Mila J

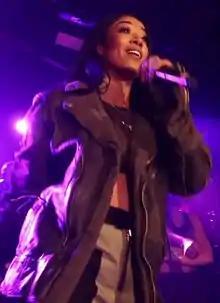
Mila J performing in 2018

Jamila Akiko Aba Chilombo (born November 18, 1982), known professionally as Mila J, is an American R&B singer and rapper. Born and raised in Los Angeles, she is the older sister of R&B singer Jhené Aiko and is known for being in Prince's video for "Diamonds and Pearls" and appearing on tracks by RaRa, IMx, Trey Songz and Omarion. She released several singles in 2006–2009 under the name "Mila J" and then went on a hiatus for a number of years after the shelving of her original debut studio album, "Split Personality", before returning as "Japollonia" in 2012 and then reverting to Mila J a year later.